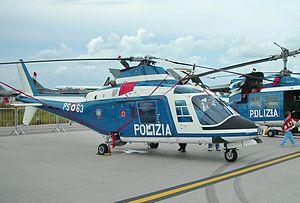
Agusta S.p.A. était une société italienne qui construisait des hélicoptères. Elle a fusionné avec le constructeur britannique Westland Helicopters, en 2000 pour former AgustaWestland appartenant au géant italien Finmeccanica Depuis le 1ᵉʳ janvier 2016, elle ne forme plus qu'une division de Leonardo: Helicopter division.